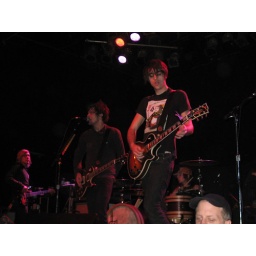
boys like girls performing at the phoenix concert theatre in toronto, ontario.